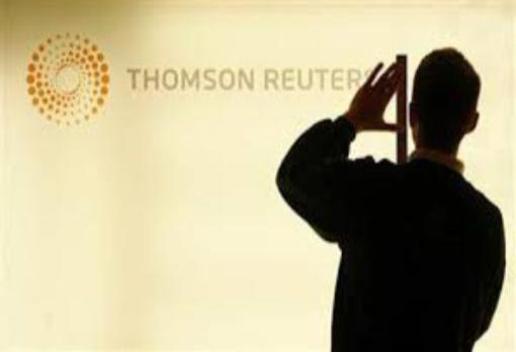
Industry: Others